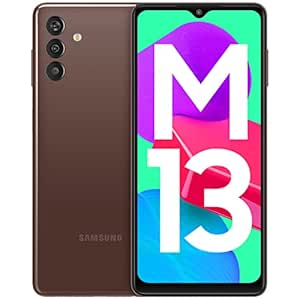
Samsung Galaxy M13 (Stardust Brown
Category: Electronics
Price: 12999 (list price: 17999)
Rating: 4.1 (18,998 ratings)
About this product: 6000mAh lithium-ion battery, 1 year manufacturer warranty for device and 6 months manufacturer warranty for in-box accessories including batteries from the date of purchase|Upto 12GB RAM with RAM Plus | 128GB internal memory expandable up to 1TB| Dual Sim (Nano)|50MP+5MP+2MP Triple camera setup- True 50MP (F1.8) main camera +5MP(F2.2)+ 2MP (F2.4) | 8MP (F2.2) front cam|Android 12,One UI Core 4 with a powerful Octa Core Processor|16.72 centimeters (6.6-inch) FHD+ LCD - infinity O Display, FHD+ resolution with 1080 x 2408 pixels resolution, 401 PPI with 16M color